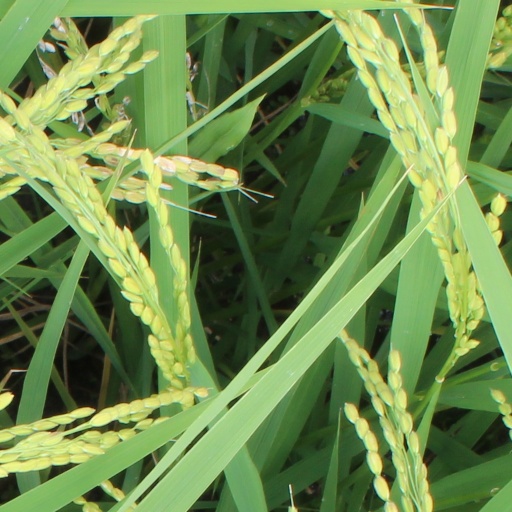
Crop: rice